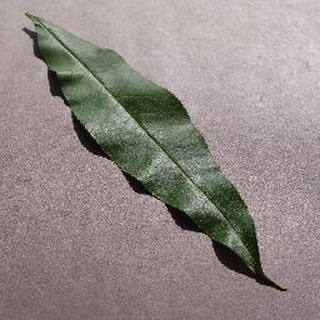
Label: healthy_peach